Huddersfield

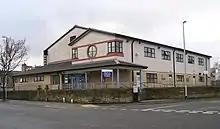
Hudawi Cultural Centre

Huddersfield Art Gallery occupies the top floor of the library at Princess Alexandra Walk. It has an extensive collection featuring Francis Bacon, L.S. Lowry and Henry Moore, as well as significant regional artists. It has other halls for its temporary exhibitions for established and emerging artists.